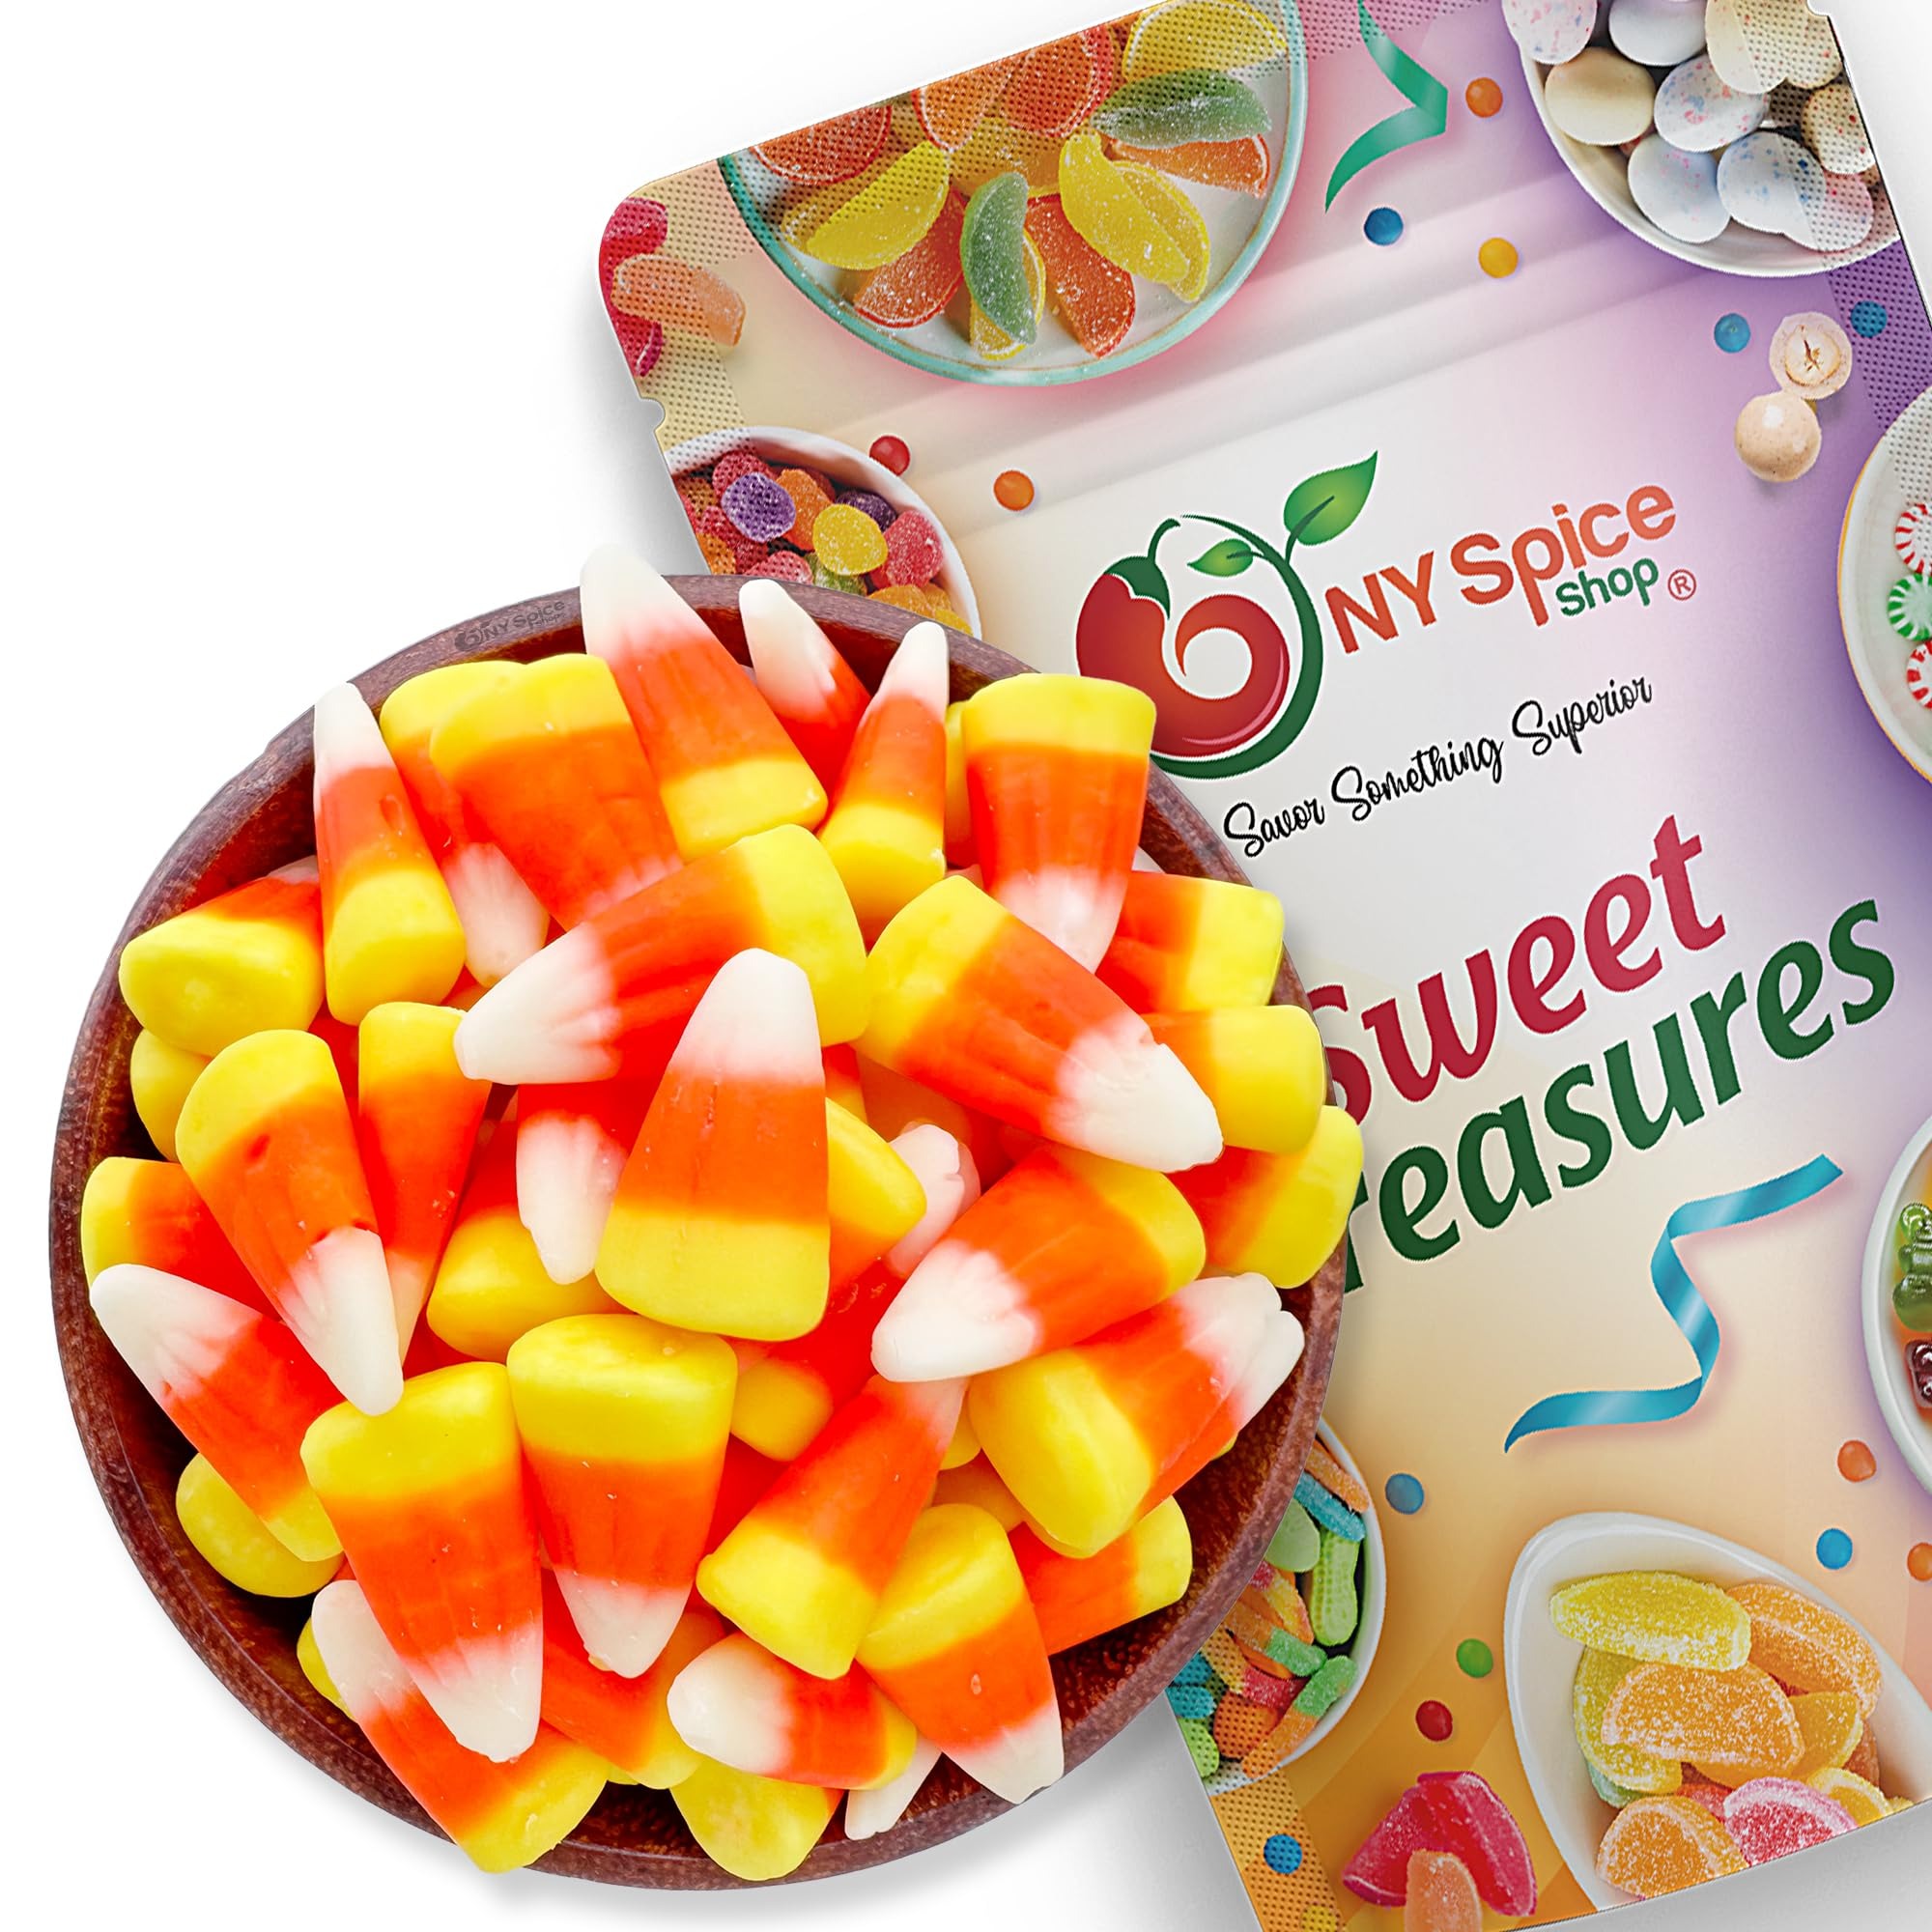
Item Name: NY Spice Shop Gummy Candy Corn - 1 Pound Trendy Treat Gummy Candy Bulk - Corn Candy Decorations Sweet - Ideal Party Decoration Chewy Assorted Flavors in Corn Shapes
Bullet Point 1: PERFECT TRICK-OR-TREAT HANDOUTS - NY Spice Shop bulk halloween cndy is the ultimate treat to make your halloween candy bowl unforgettable! Halloween Candy Jar with Gumballs are a classic choice for trick-or-treating, providing a colorful and playful treat that’s easy to distribute to kids on Halloween night. Try these candies as a topping on your baked goods.
Bullet Point 2: CELEBRATE HALLOWEEN WITH OUR HALLOWEEN CANDIES CORN MINI TREAT - Get ready to make this Halloween an unforgettable celebration with our bulk halloween candy mini bags! These classic Halloween treats are perfect for adding spooky fun and indulging in sweet traditions. NY Spice Shop’s Chewy Assorted Flavors halloween candy bowl, you’ll be well-prepared for trick-or-treaters, Halloween parties, and Trunk or Treat events.
Bullet Point 3: ENJOY SOFT AND CHEWY CORN HALLOWEEN CANDIES – Bright colored candy corn bulk have a soft, chewy texture & a rich taste. This bag of candy corn offers the freshest and highest-quality snack, perfect for adding sweetness to any occasion. Candy corn decorations are perfect as party bag fillers, stocking stuffers, piñata fillers, or wedding favors. Halloween Candy Corn treats i ideal for events, birthdays, care packages, and any occasion that needs a sweet touch!
Bullet Point 4: CREATIVE CANDY DISPLAYS - Create a spine-chilling atmosphere by serving our realistic Corn halloween cndy to thrill your friends and family! Join halloween ball into candy bowls, dessert tables, or candy buffets at creepy carnival halloween decorations, adding a burst of color and variety to your sweet offerings. Perfect to top cakes and cookies or simply open and eat.
Bullet Point 5: EDIBLE CRAFTS AND TREATS - A perfect decoration in a love corn candy dish or a show-stopping treat for halloween baking goods, cakes, and cookies! Candycorn can be used in various edible crafts, like decorating cakes, cupcakes, or making gumball-themed Halloween characters, adding a fun and creative element to your halloween bag celebrations
Product Description: <b>SPOOKY DELIGHTS AWAIT WITH BULK HALLOWEEN TREATS CANDY CORN GUMMIES Snacks CANDY<br><br> ELEVATE YOUR HALLOWEEN CANDY BULK CHEAP WITH SCARY-GOOD FRUIT FLAVORS, IMPRESS GUESTS, AND SATISFY YOUR SPOOKY CRAVINGS WITH HALLOWEEN THEMED CANDY BULK. </b><br><br> <li>UNLEASH THE THRILLS WITH BULK HALLOWEEN CANDY - Sink your teeth into these bulk halloween treats eerie Trick or Treat gummies for a hauntingly sweet experience. <li>PERFECTLY CREEPY CHEWY CORN CHICKEN HALLOWEEN SNACKS CANDY - Add a spooky touch to your Halloween with candy that's both delicious and frightfully fun. <li>A TREAT WITH A TWIST BULK HALLOWEEN CANDY - Bold flavors meet creepy shapes—perfect for trick-or-treating or ghostly gatherings. <li>DELICIOUSLY MACABRE HALLOWEEN FOOD DECOR - These Gummy corn-chilling candies are sure to be a hit with both kids and adults. <li>SPOOK UP YOUR SWEETS GUMMY CANDY CORN CANDY BULK - Turn any party into a Halloween haunt with these wickedly good treats. <br><br> <b>SHARE THE FUN WITH FAMILY AND FRIENDS! IMPRESS YOUR GUESTS WITH THESE UNIQUE HALLOWEEN GUMMY CORN CANDY, AND ELEVATE YOUR HALLOWEEN PARTIES, SCHOOL EVENTS, AND MORE WITH A TOUCH OF SPOOKY FUN. <b/>
Value: 16.0
Unit: Ounce

Price: 11.99